Gábor Kornél Tolnai

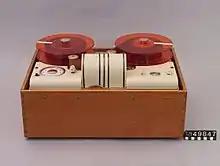
Tolnai "LP20", Long Playing Tape Recorder with 20 tracks, which was developed by Kornél Tolnai in the middle of the 1950s and was manufactured until the late 1960s. Swedish National Museum of Science and Technology in Stockholm (Swedish: "Tekniska museet").

Gábor Kornél Tolnai started in 1950 "AB G.K. Tolnai" his own workshop and laboratory in Stockholm. The rooms was an area where he provided the tools and machinery that was required for the manufacturing the apparatus.